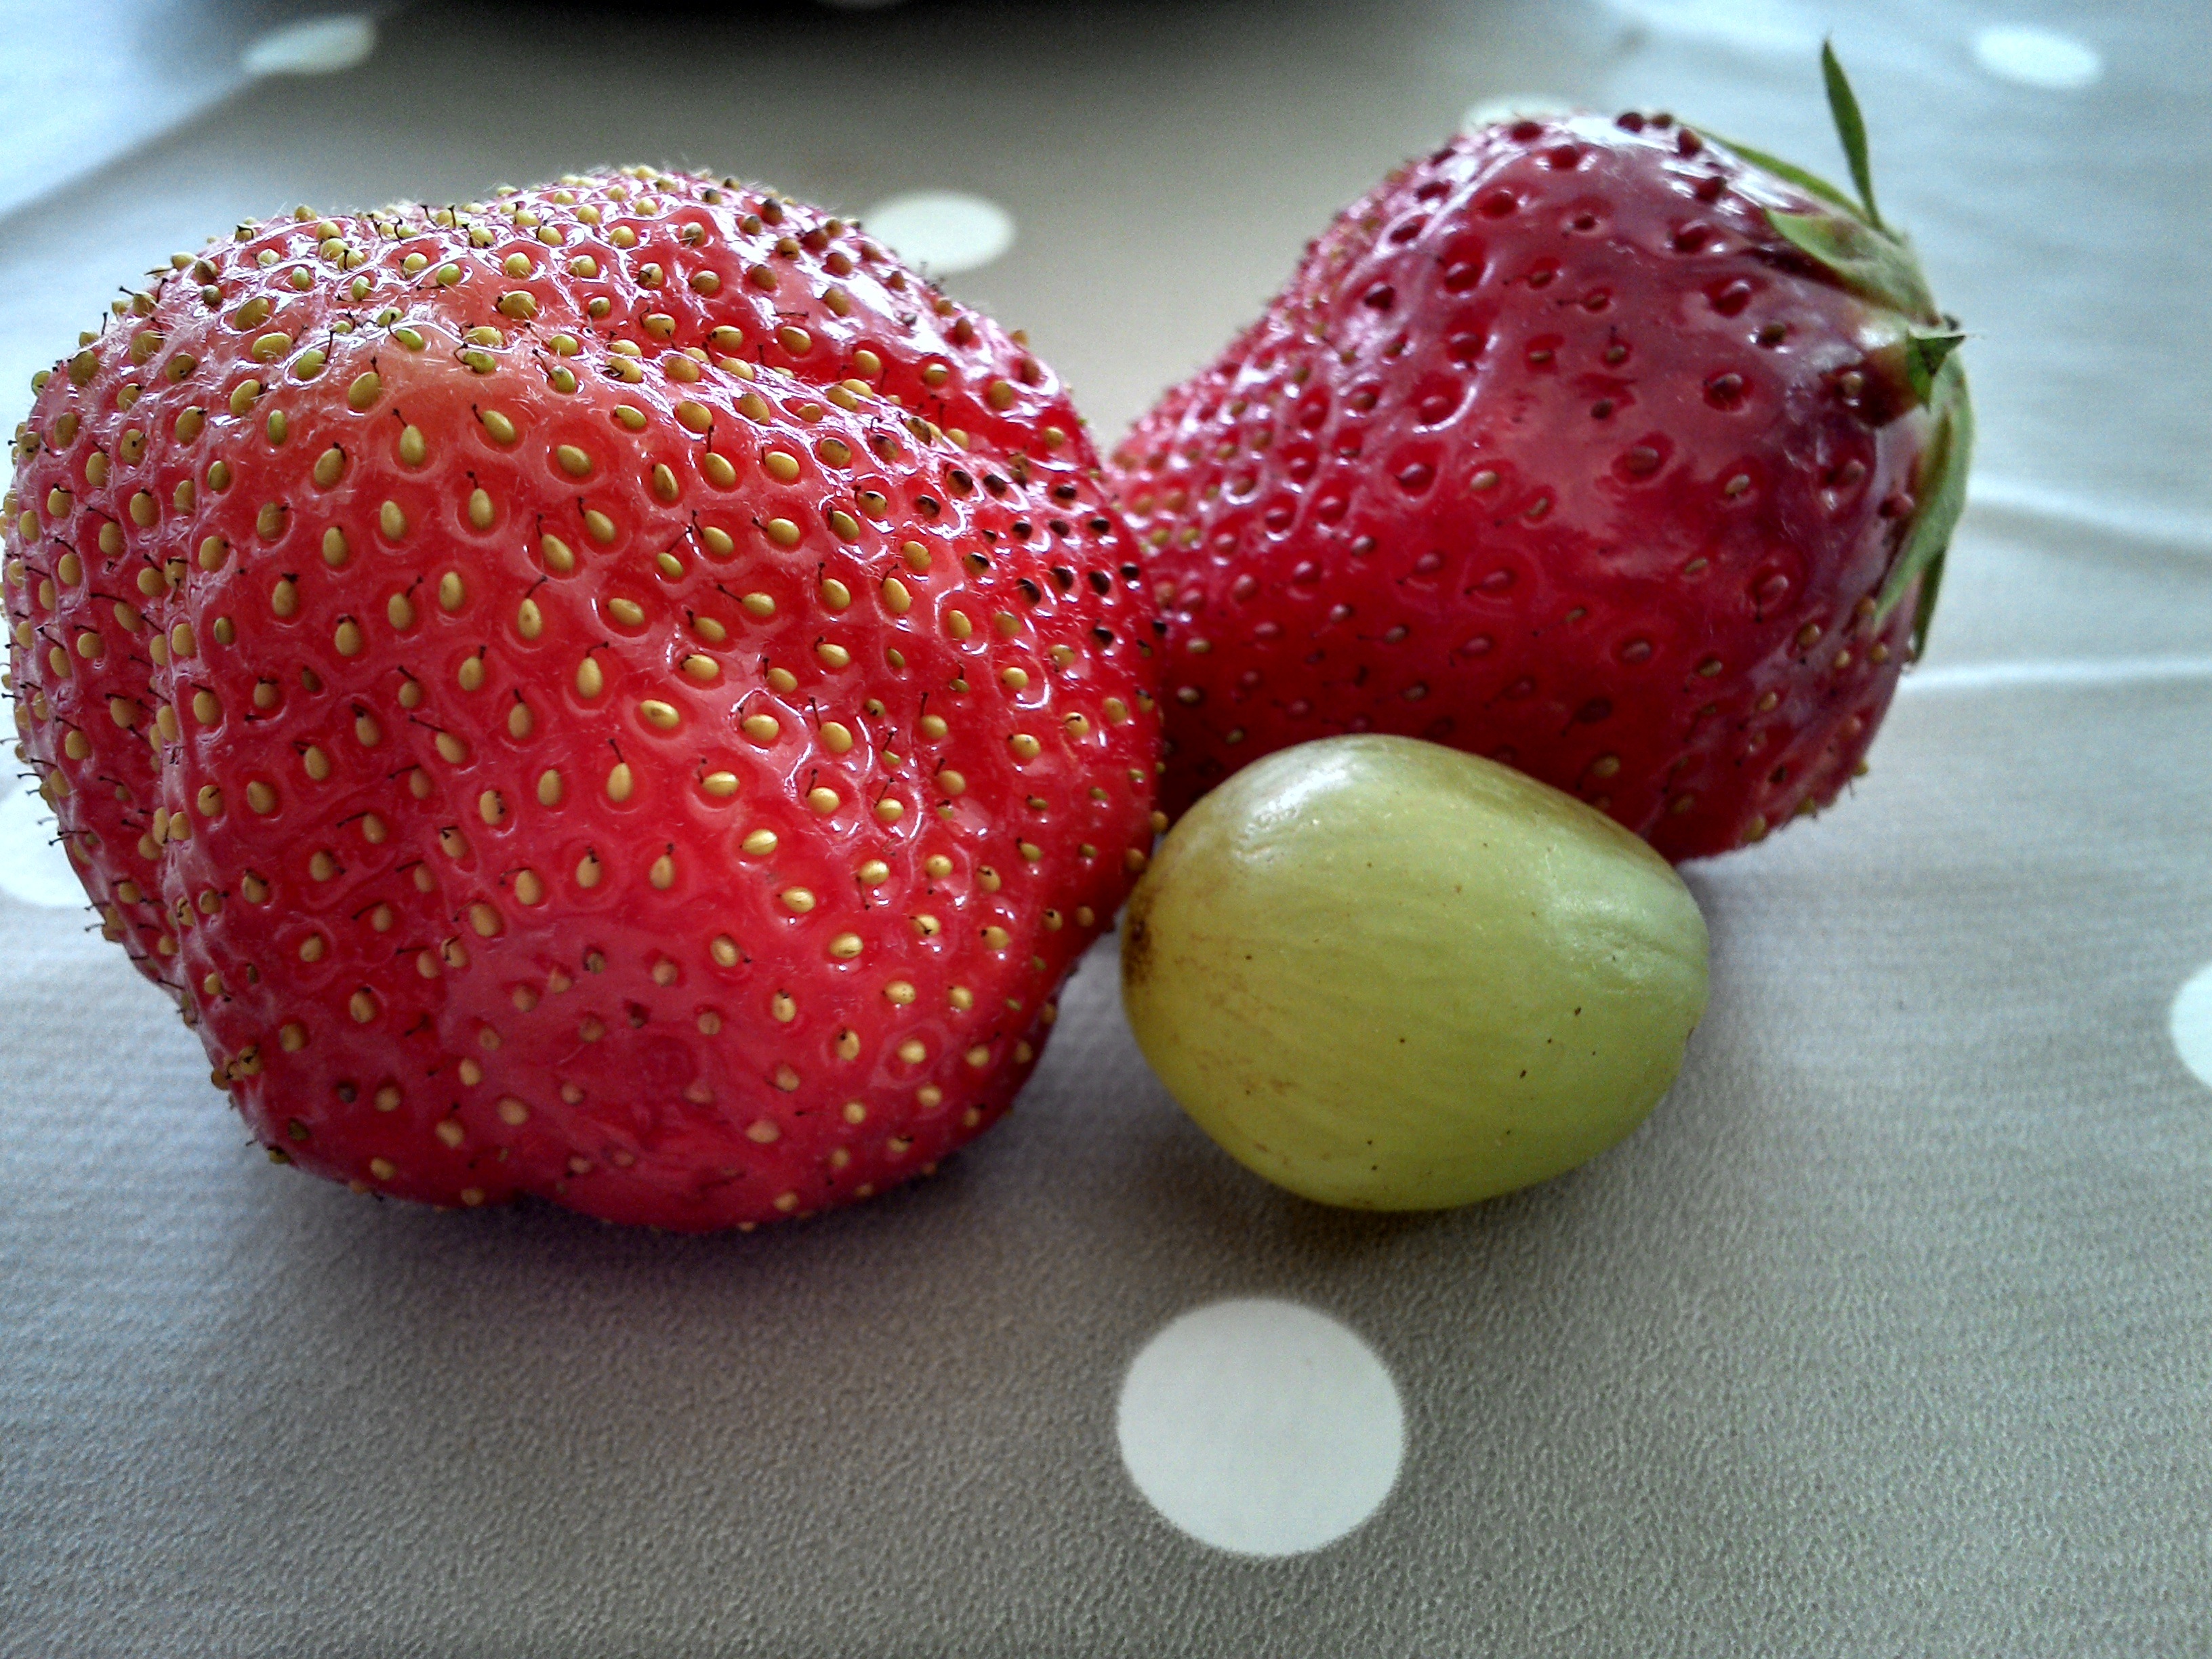
apple, plant, grape, fruit, sweet, food, green, red, produce, eat, delicious, strawberry, fruits, strawberries, sweetness, flowering plant, green grapes, land plant